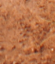
Surface type: ground